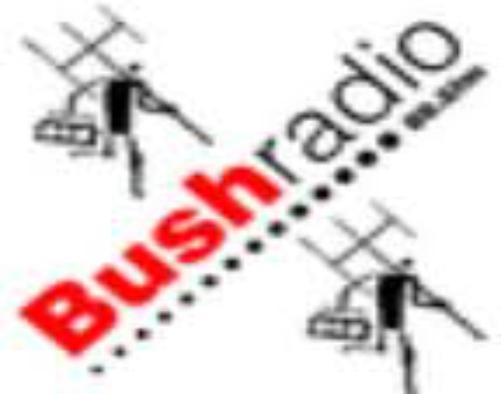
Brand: Bush Radio
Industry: Electronic